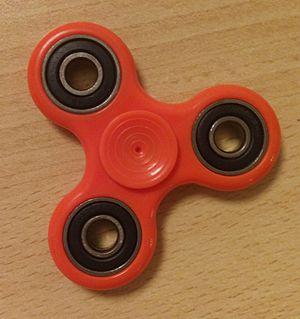
Une toupie est un jouet destiné à tourner sur lui-même le plus longtemps possible, en équilibre sur sa pointe.